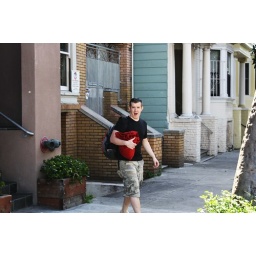
Daniel Rhodes joining our car with his red towel in hand, ready for the sun